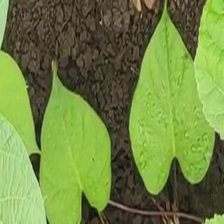
Weed species: Obscure_morning _glory(Ipomoea obscura)